Ambulocetus

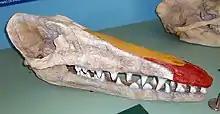
Reconstructed "Ambulocetus" skull at the Museo storia naturale di Pisa

Like other archaeocetes which preserve this element, the base of the skull has an undulating contour, probably related to the shape of the nasal canal (and its passage to the throat) and the narrow infraorbital region (the area below the eyes). The base of the skull is wide compared to other archaeocetes, more like that of modern cetaceans. The narrow infraorbital space, made of primarily the pterygoid processes, also occurs in "Remingtonocetus" and "Pakicetus". The pterygoids connect as far back as the middle ear, much farther than other archaeocetes including the more ancient "Pakicetus". Most modern cetaceans have a falcate (sickle-shaped) process which juts out prominently halfway between the hypoglossal canal and the ear; "Ambulocetus" has a similar process continuous of the pterygoid, but it runs alongside and behind the hypoglossal canal. Like many other archaeocetes, the pterygoids, sphenoids, and palatines form a wall lining the bottom of the nasal canal, which causes the palate to extend all the way to the ear. Like other cetaceans, "Ambulocetus" lacks the postglenoid foramen, which usually is one of the main passageways for veins into the skull in placental mammals. The ectotympanic bone which supports the eardrum is similar to that of "Pakicetus", about as long as wide, whereas later archaeocetes have more elongate ectotympanics. The ectotympanics of all archaeocetes, nonetheless, are much different than those of terrestrial mammals. The ectotympanics of all cetaceans, including "Ambulocetus", possess an involucrum (thickened lump of bone) at the medial lip. Unlike "Pakicetus", but like later archaeocetes, the tympanic made close contact with the jaw. Like later archaeocetes, "Ambulocetus" seems to have possessed an air sinus in the pterygoids. It may have also had paranasal sinuses. The parietal bones on the braincase sides are more perpendicular than in "Remingtonocetus", which makes the cheeks appear less flared. Like "Remingtonocetus", "Ambulocetus" appears to have had a small brain.